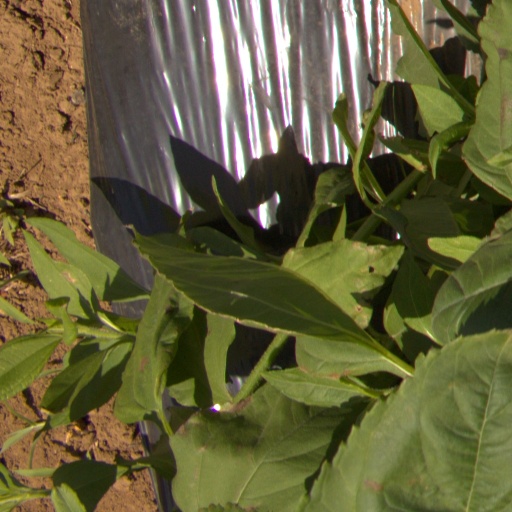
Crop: Jerusalem artichoke